Siege of Montmédy

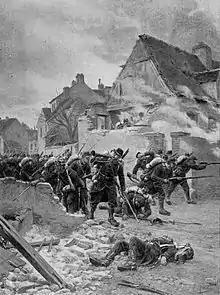
Fight in a village; canvas by Paul-Louis-Narcisse Grolleron (1848-1901)

From September 6, the small German garrisons of the Meuse pass under General von Bothmer, who directed the siege of Verdun. The German 65th Regiment is shared between Damvillers, Stenay and Étain. The Chief Surgeon Larrey, Intendant General Wolf and other officers leave Montmédy to join Paris. About 2,000 soldiers were captured during the fighting at Beaumont (August 30), And Sedan (September 1st) managed to escape and reach Montmedy. Still, most were demoralized and lacking equipment but didn't stay out and prefer instead to join the Army of the Loire that the Government of National Defense is in the process of constituting further south. As a result, only 600 newcomers remained in place and, despite a certain relaxation of discipline, constituted a valuable supplement for the garrison. An escaped artillery lieutenant works to improve the firing positions of the place but, following a series of quarrels, leaves the city after a month to join the Army of the North. On September 11, the locomotives and wagons are assembled in the railway tunnel, the two ends of which are blown up to prevent the enemy from seizing them.